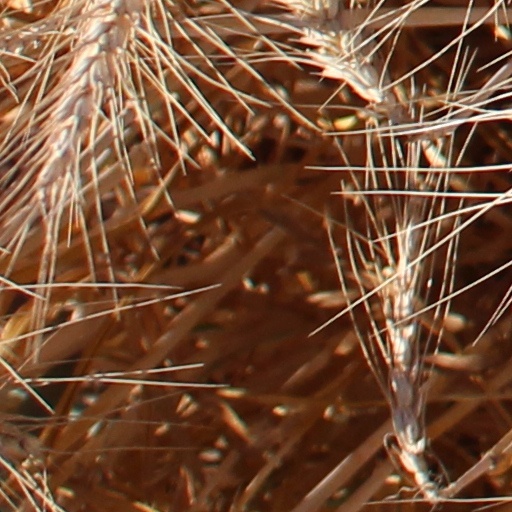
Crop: wheat